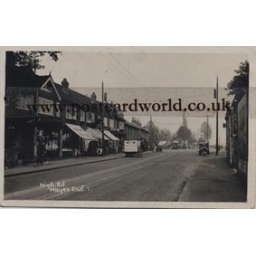
delivery van outside shop.2 little round windows in the back van doors